Zugspitze

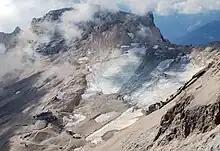
The Northern Schneeferner and winter sport infrastructure in 2009

The Höllentalferner lies northeast of the Zugspitze in a cirque below the Jubilee Ridge ("Jubiläumsgrat") to the south and the Riffelwandspitzen peaks to the west and north. It has a northeast aspect. Its accumulation zone is formed by a depression, in which large quantities of avalanche snow collect. To the south the "Jubiläumsgrat" shields the glacier from direct sunshine. These conditions meant that the glacier only lost a relatively small area between 1981 and 2006. In recent times the Höllentalferner reached its greatest around 1820 with an area of 47 hectares. Thereafter its area reduced continually until the period between 1950 and 1981 when it grew again, by 3.1 hectares to 30.2 hectares. Since then the glacier has lost (as at 2006) an area of 5.5 hectares and now has an area of 24.7 hectares. In 2006 the glacier head was at 2,569 m and its lowest point at 2,203metres.